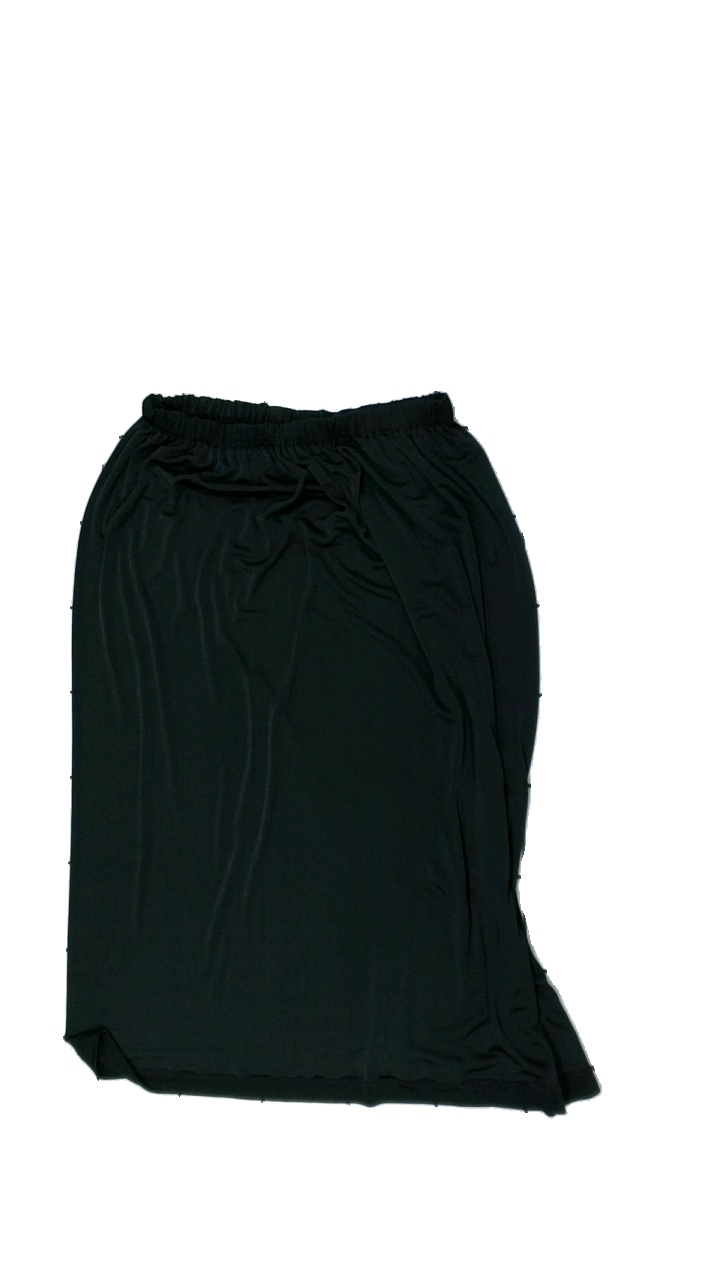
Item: Skirt (Ladies)
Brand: Missing
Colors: Black
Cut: Regular, Long
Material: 100% polyester
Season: All
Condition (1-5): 1
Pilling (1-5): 4
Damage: ripped seam
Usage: Export
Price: <50